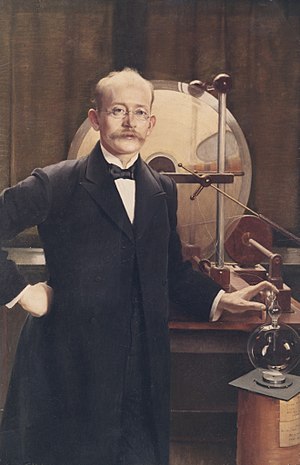
Kristian Birkeland
Kristian Birkeland, malet af kunstneren Asta Nørregaard i 1900-tallet.
Kristian Olaf Bernhard Birkeland var en norsk professor i fysik ved Universitetet i Oslo. Birkeland var både en aktiv og alsidig forsker med ca. 70 videnskabelige afhandlinger, tre monografier og 59 patenter.